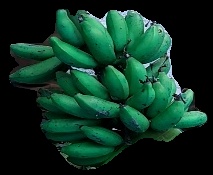
Variety: rasbale
Grade: grade3